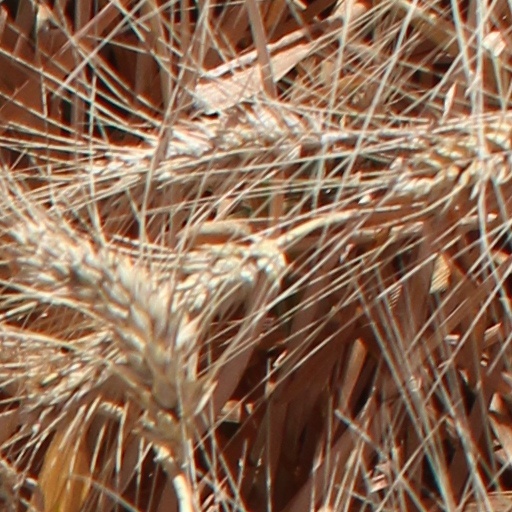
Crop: wheat